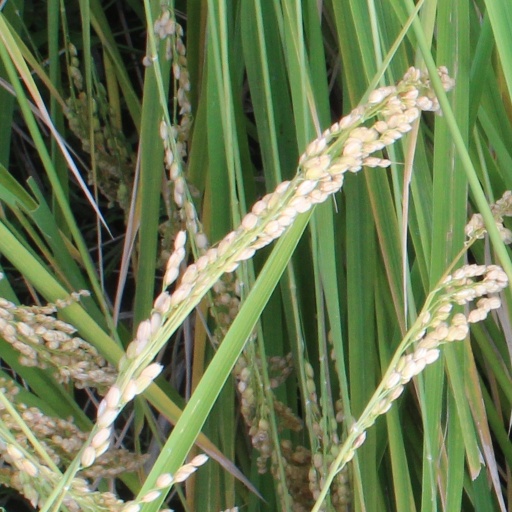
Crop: rice